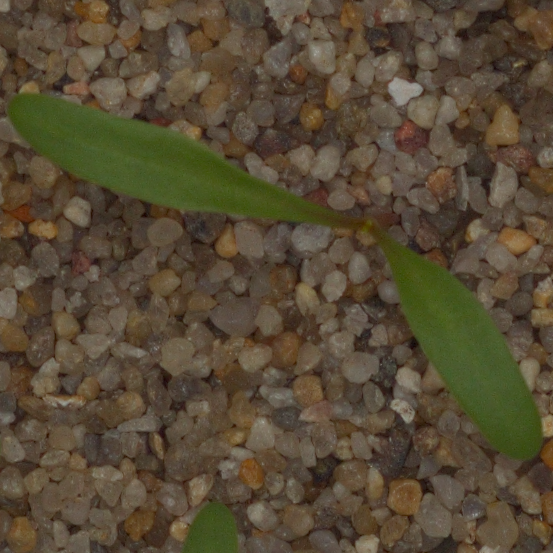
Label: sugar_beet